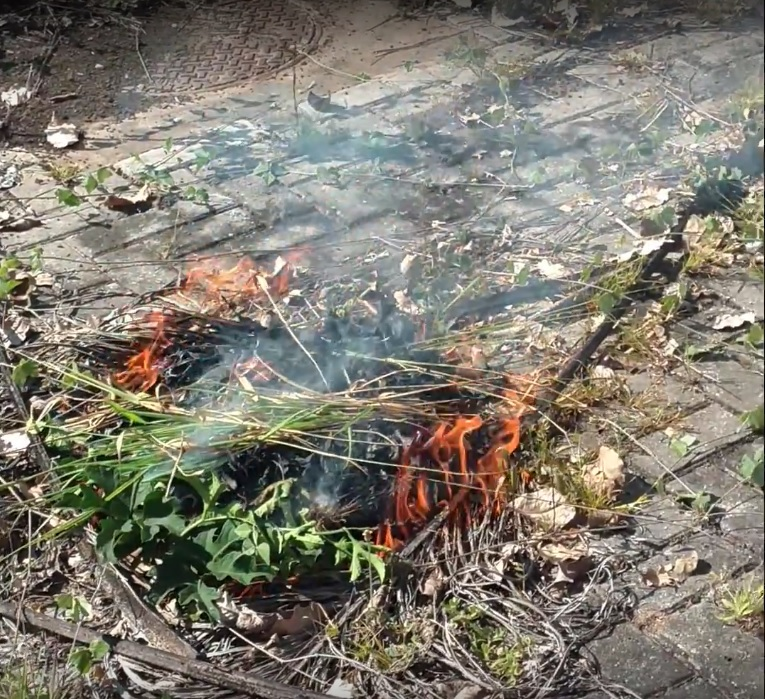
Fire: yes
Smoke: yes